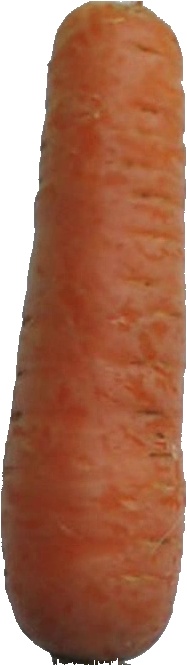
Label: carrot_1